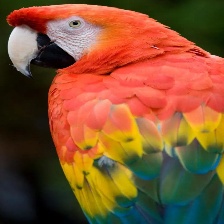
Species: SCARLET MACAW
Scientific name: ARA MACAO
ImageNet parent category: macaw